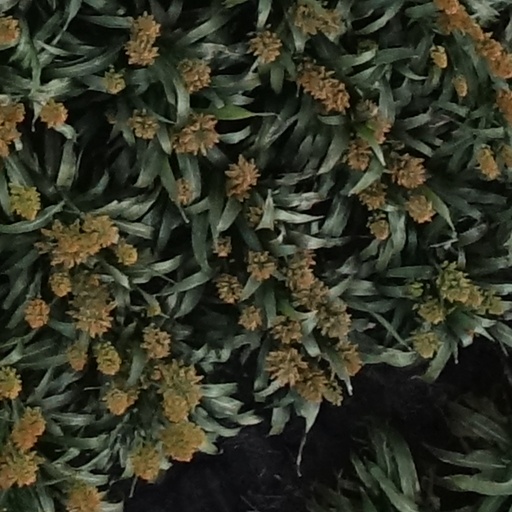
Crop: sorghum